Jim Reilly

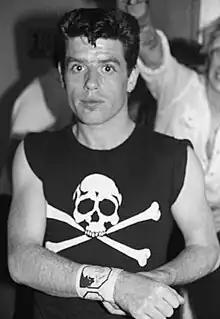
Jim Reilly

James G. Reilly (born 9 May 1957) is the second drummer for the Northern Ireland based punk band Stiff Little Fingers, with whom he played from 1979 to 1981. He played on the LPs "Nobody's Heroes", "Go for It" and "Hanx". In 1981, he moved to the United States, where he played in two bands, Red Rockers, followed by The Raindogs. In the late 1980s, he lived in Boston and worked as a band manager. He has since moved back to Northern Ireland. For a time in 2004, he played in SLF tribute band Little Fingers, and later led Jim Reilly's Alternative Soldiers, after which he played in a new band called The Dead Handsomes.